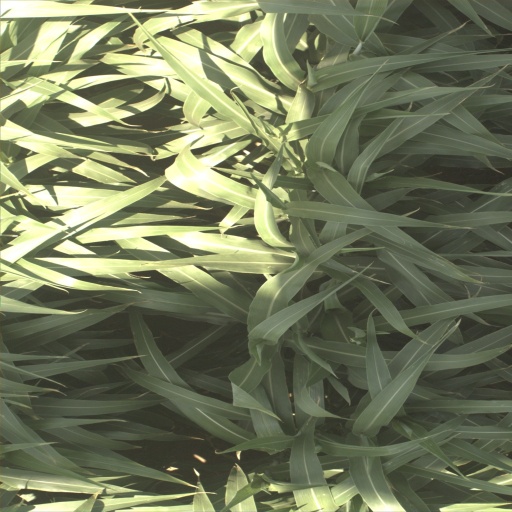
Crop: sorghum